Arthur Calwell

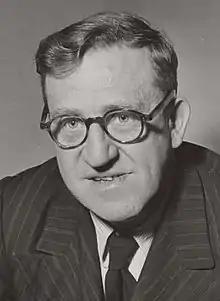
Calwell in 1951

Maloney announced he would not run for another term at the 1940 federal election. He died a month before polling day; as a result, no by-election was held in the Division of Melbourne. At the general election, Calwell easily retained the seat for the Labor Party. Due to his tenure as Victorian state president of the party and his long service as Maloney's secretary, he was already well known in federal parliament.